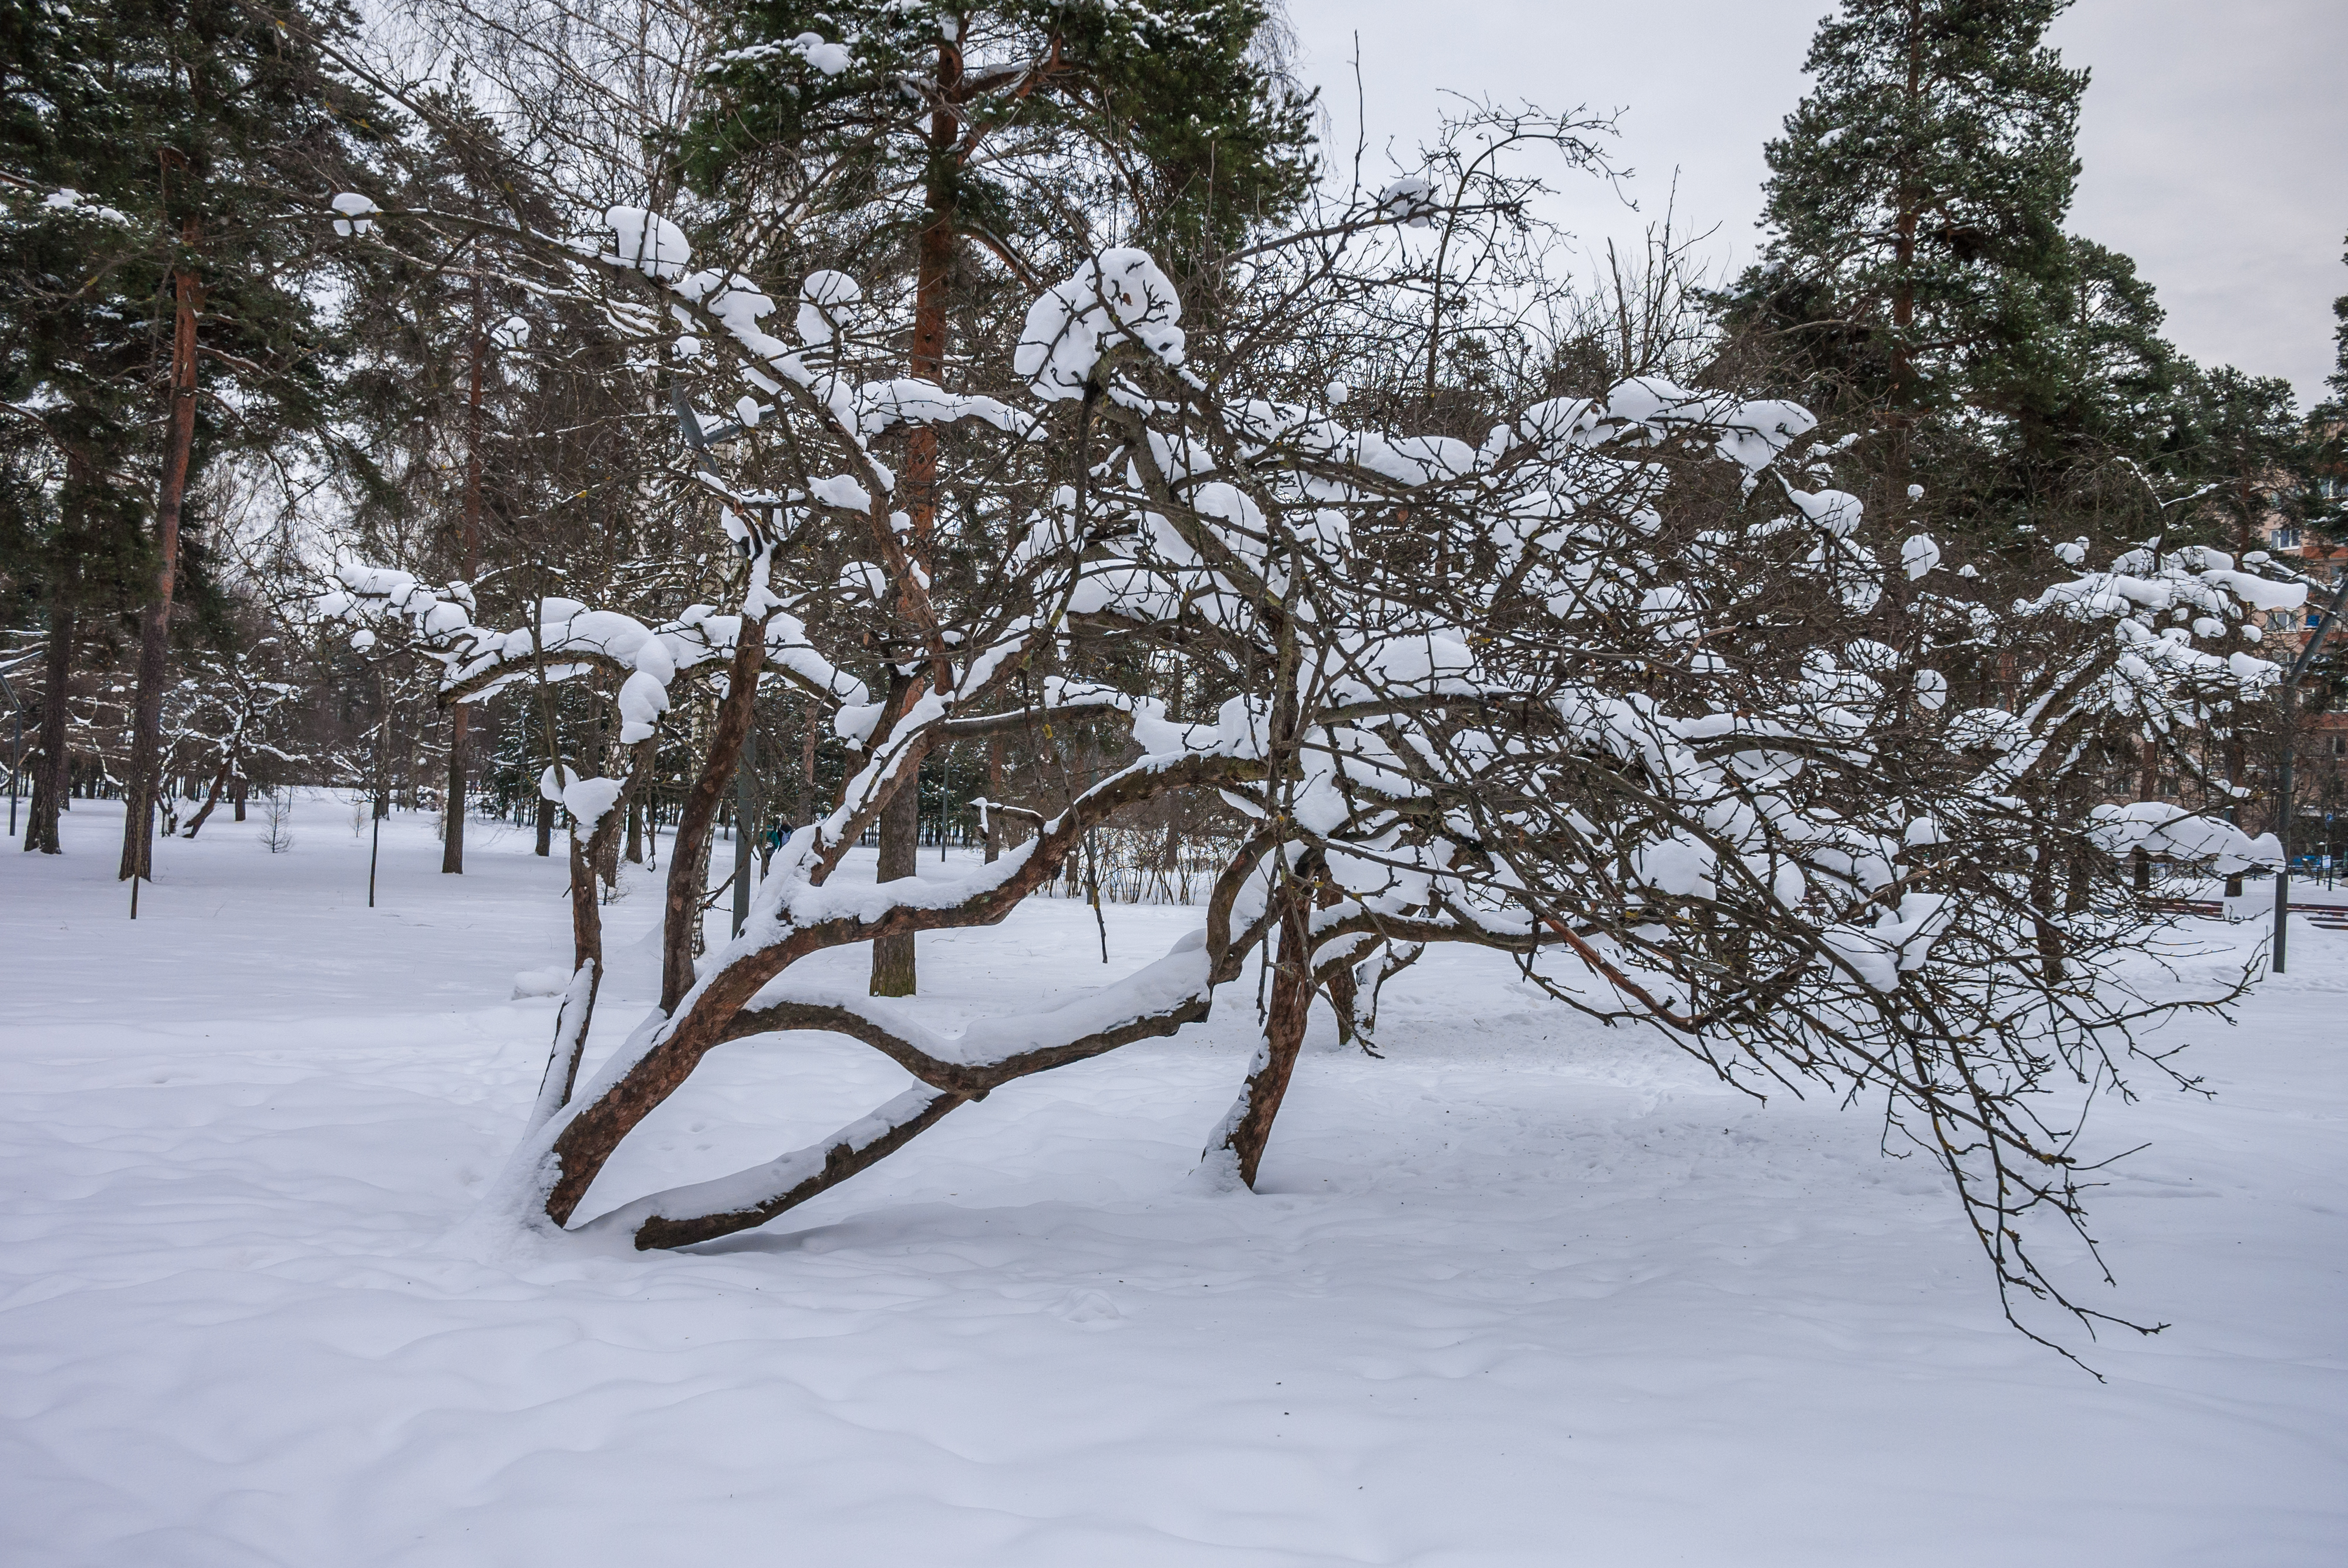
images, plant, snow, sky, natural landscape, branch, twig, wood, tree, world, trunk, freezing, woody plant, landscape, Tints and shades, forest, frost, winter, event, precipitation, monochrome photography, cloud, deciduous, woodland, monochrome, electric blue, plant stem, ice cap, water, Northern hardwood forest, grass, conifer, winter storm, pine family, reflection, fir